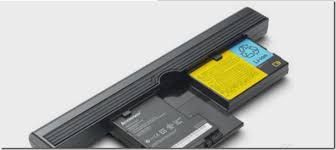
Waste category: battery